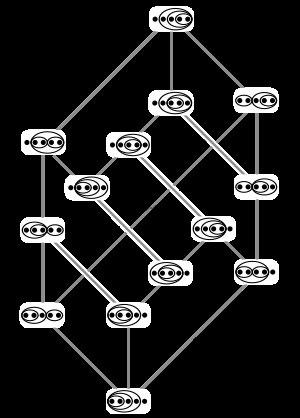
En mathématiques, et notamment en combinatoire algébrique, un associaèdre est une réalisation géométrique d'un treillis de Tamari. L'associaèdre Kₙ est un polytope de dimension n-2 dans lequel chaque sommet correspond à une façon d'insérer des parenthèses ouvrantes et fermantes dans un mot de n lettres, et les arêtes correspondent à une application de la règle d'associativité. De manière équivalente, les sommets d'un associaèdre correspondent aux triangulations d'un polygone régulier à n+1 côtés et les arêtes correspondent à l’opération d'échange d'arêtes de la triangulation, opération qui consiste à enlever une diagonale de la triangulation et à la remplacer par la diagonale opposée dans le quadrilatère qui apparaît. Enfin, la dualité entre arbres binaires et triangulations fait correspondre, aux sommets de l’associaèdre, les arbres binaires à n-1 nœuds, et les arêtes aux rotations dans les arbres.